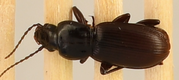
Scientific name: Pterostichus restrictus
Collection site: Niwot Ridge NEON (NIWO), plot NIWO_010